ECMA-407

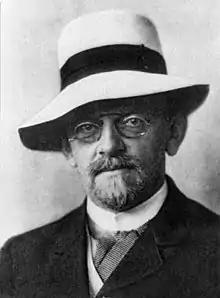
The discovery of algebraic invariants with Gaussian processes is based on David Hilbert's „Über die vollen Invariantensysteme“ and the studies of Grace and Young from 1903.

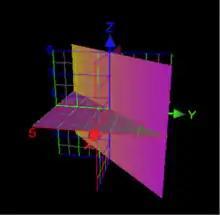
Algebraic invariants with Gaussian processes were discovered by Clemens Par in 2010 in conjunction with the depicted vertical plane.

S5 'Signal Analysis' is not specified. It may be either based on statistical methods, which require extensive computational power, or on the discovery of algebraic invariants with Gaussian processes by Clemens Par in 2010 (after having been averted to this classical problem by Rudolf E. Kálmán), based on German mathematician David Hilbert's published proof of the invariant field in 1893 and the apolarity behavior of algebraic cones as extensively studied by Grace and Young in 1903.